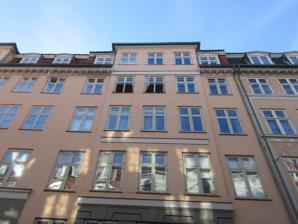
Building: Pilestræde 41–45
Country: Denmark
Year built: 1786
Listed building complex in Copenhagen Pilestræde 41–45 Detail of the facade of NPilestræde 43. General information Architectural style Neoclassical Location Copenhagen Country Denmark Coordinates 55°40′52″N 12°34′45″E / 55.68111°N 12.57917°E / 55.68111; 12.57917 Completed 1784-1786 Design and construction Architect(s) Johan Peter Boye Junge Pilestræde 41–45 is a late 18th-century  building complex in the Old Town of Copenhagen , Denmark, constructed by master mason Johan Peter Boye Junge in 1784–1786, Junge was also responsible for the construction of the adjacent buildings at Pilestræde 37–39 as well as a number of buildings around the corner in Kronprinsensgade . The three buildings were merged into a single property in 1935 and 1962. Two detached warehouses in the courtyards on the rear are also part of the property. The entire building complex was listed in the Danish registry of protected buildings and places in 1945. Johan Peter Boye Junge was himself a resident of Pilestræde 45 from 1798 to 1805. Other notable former residents include the Swedish military officer Curry Gabriel Treffenberg [ sv ] , clergyman and church historian Ludvig Helveg [ da ] and ballet master at the Royal Danish Ballet August Bournonville . History Site history, 1689-1783 No. 11 seen on a detail from Christian Gedde's map of Købmager Quarter, 1757. The site was formerly part of a much larger property, listed in Copenhagen's first cadastre of 1689 as No. 14 in Købmager Quarter. On 24 July 1672, it was sold at auction to storkansler Conrad von Reventlow (1644–1708). The property was after his death in 1708 passed to his son Christian Detlev Reventlow (1671–1738). The buildings were destroyed in the Copenhagen Fire of 1728 but subsequently rebuilt. Christian Ditlev Reventlow owned the property until his death. It was after his death passed to his son Christian Ditlev Reventlow . The property was listed in the new cadastre of 1756 as No. 11 in Købmager Quarter. It was referred to as Reventlow's Hotel at that time. A large four-winged building complex surrounding a central courtyard occupied the half of the property that faced the more prominent street Købmagergade. The half of the property that faced the quieter street Pilestræde was the site of a large garden complex. A row of small properties separated the property from Klareboderne in the northwest. Boye Junge and the new building Johan Peter Boye Junge The property was acquired by the master carpenter Johan Peter Boye Junge (1735-1807) in 1783 and he was shortly thereafter granted royal permission to establish the new street Kronprinsensgade on the land. Boye Junge was one of the largest private employers in Copenhagen of his time. Boye Junge started the construction of the three buildings at what is now Pilestræde 41–45 in 1894. Pilestræde 34 was completed in 1785. The two other buildings were completed in 1786. Boye Junge was also responsible for constructing Pilestræde 37–39, Kronprinsensgade 4-6 and 11, Kronprinsensgade 2/ Købmagergade 34 and Købmagergade 32. He resided in one of the apartments at Pilestræde 45 (No. 11A) from 1798 to 1805. He had prior to that resided in the corner building Pilestræde 37 since its completion in 1786. In 1787, he was appointed as chief of the Copenhagen Fire Brigade . The three buildings now known as Pilestræde 41–45 were individually listed in the new cadastre of 1806 as No. 80–82. No. 80 (now Pilestræde 45) was still owned by Boye June at that time. No. 81 (now Pilestræde 43) belonged to Philip von Essen. No. 82 belonged to Christen Dyhr. 1845 census Anna Sophie Kirksteen No. 80 was home to a total of 22 residents at the time of the 1845 census. Johann Heitlas (1788-1862), a teacher at the Catholic School, resided on the first floor with his wife Sophie (née Brahde), their 13-year-old daughter Josephine Heitlas, one maid and the lodger Carl *von Gualen. Berendt Amvel Meyer, an art dealer, resided on the second floor with his wife Rachel Meyer /née  Delhoner), their two daughters, his sister-in-law Bella Delhoner	 and one maid. Ferdinand Bergmann, a merchant trading on Iceland, resided on the third floor with his wife Emilie Charlotte Bergmann, their two sons (aged four and six), his mother-in-law Else Kristine Hillebrandt (née Schov) and one maid. Anna Sophie Schack (née Kirkstein, 1788–1854), widow of lawyer Gregers Schack (1781-1840), resided on the fourth floor with three of her children (aged 14 to 32) and one maid. The daughter Marie Caroline (1820-1899) would later marry the industrialist Lauritz Peter Holmblad . Christian Carl Tronier: The Danish Asiatic Company 's ship Norge , bound for China, 1804. No. 81 was home to 33 residents in six households at the 1845 census. Carl Christian Tronier, a retired sea captain who had sailed on China, for instance with the Danish Asiatic Company 's chinamen Kongens af Danmark and Frederik den Sjette , resided on the first floor with his brother Wulf Veit Christoph Tronier (colonel, widower), four of the brother's dchildren (aged 26 to 36) and one maid. Sara Salomonsen (née Philipm 1797–1852), widow of a hosier ( hosekræmmer ) Abraham David Salomonsen (1750-1838), resided on the second floor with her five children (aged 17 to 28) and one maid. Terenti Ossenin, a cantor at the Russian legation, resided on the third floor with his wife Margaretha Ossinin, their four children (aged four to 12) and one maid. Sophie Møller, a widow in her 60s, was also residing on the third floor with her daughter Barine Møller. Eduard Holmblad (1802-1881, son of Lauritz Peter Holmblad ), an undertaker, resided on the fourth floor with his wife Adlaide Juliette Antoinette Holmblad, their five children (aged one to 16) and a wet nurse . Anne Henriette Krog, an unmarried woman who kept cattle, probably in a building in the courtyard, resided on the ground floor with one maid. Curry Gabriel Treffenberg No. 82 was home to a total of 21 residents at the 1845 census. Carl Brunskou, a turner, resided on the ground floor with three apprentices (aged 17 to 20). Joseph Philip Hartvig, a textile merchant ( soæle- og klædehandler ), resided on the first floor with his wife Gitte Hartvig and one maid. Curry Gabriel Treffenberg [ sv ] , a Swedish military officer who had moved to Copenhagen in 1821, resided on the second floor with his wife Juliane Frederikke Charlotte Louise Andrea Treffenberg, their five-year-old daughter Nicoline Olivia Louise Amalie Treffenberg and one maid. Anna Chatrina Hein, widow of a lieutenant colonel, resided on the third floor with four of her children (aged 20 to 31), one maid and one lodger. Hans Jørgen Hagerup Berthig, an army major on paid leave ( ventepenge ), resided on the fourth floor with his wife Christiane Frederike Louise Berthig and one maid. Later history August Bournonville Ludvig Helveg [ da ] (1818-1883), a clergyman and church historian, resided in one of the apartments at No. 81 (Pilestræde 43) from 1851 to 1953. August Bournonville (1805-1879), ballet master at rgw Eoyal Danish Ballet , resided at No. 80 (Piletræde 45) from 1858 to 18588. His next home was at Nørregade 31-33 . The three buildings were listed Pilestræde 41 (No. 82), Pilestræde 43 (No. 81) and Pilestræde 45 (No. 80>) when house numbering was introduced as a supplant to the old cadastral numbers by quarter in 1859. Caroline Herding. Caroline Hansen (1854 - 1940m from 1902 Caroline Herding) opened a shop at Pilestræde 43 in 1887. Her shop, C.M. Hansen & Co.m was especially known for matches and Christmas decorations. Om 1888, she was licensed as a wholesale merchant ( grosserer ) as the second woman in Denmark (after Wilhelmine Rerup . In 1890, she founded Københavns Bestillingskontor for Tændstikker samt økonomiske Husholdningsartikler. She was also active in the Danish Women's Society , Danish Women's Council and in the management of the Women's Building. In 1904, she was able to buy the property at Pilestræde 50 on the other side of the street. She subsequently moved her home and business to this building. A gilder's business, L. Noch, Lundquist og Olsen's Eftf., was for many years based in the building. The firm was the result of a merger on 1 March 1911, between L. Noch (founded by A. Jensen and C. F. L. Noch and later continued by the latter's widow K. S. M. Noch) and Lundquist & Olsen. One of the two companies was possibly already based in the building prior to the merger. The firm was from 1944 owned by Aage W. Nielsen (1893-) and operated under the name L. Noch, Lundquist og Olsen's Eftf. (L. Noch, Lundquist og Olsen's Successor). It was based at Pilestræde 41 until at least 1950. E. Wandler's Efterfølger, a manufacturer of military and civilian scarfs, was based at Pilestræde 1910 in 1910. In 1895, No. 81 (Pilestræde 43) was merged with No. 80 (Pilestræde 45), In 1962, No. 82 /Pilestræde 41)  was also merged with No. 80. Architecture Pilestræde 41 in 2022.. The three individual buildings are all five storeys tall and five bays wide. The interior of the three buildings is now completely integrated. Their plastered and grey-painted facades leave a homogenous impression, together with those of the adjacent buildings at Pilestræde 37–39, although details of their facades vary. The ground floor of Pilestræde 41 is finished with shadow joints and black-painted. Above the ground floor is a band of black-painted sandstone. The upper part of the facade is finished with lateral lesenes , sill courses below the windows of the third and fourth floor and a modillion cornice . The slightly projecting central bay on the first to third floor is tipped by a hood mould supported by corbels above the third-floor window and features a plaster relief in an arched niche above the second-floor window and a mascaron above first-floor one. The Mansard roof is clad in black tile on its steep part and in red tile on its upper part. A three-bay side wing extends from the rear side of the building. The facade of Pilestræde features a three-bay median risalit . The median risalit is on the first floor finished with shadow joints. The main entrance in the bay furthest to the right is topped by a hood mould supported by corbels. Another door in the bay furthest to the left provides access to the shop in the ground floor of Pilestræde 41. An eight-bays-long side wing extends from the rear side of the building. It has a monopitched roof clad in red tiles. The building shares a small courtyard with Pilestræde 43. A free-standing two-storey building with a flat roof is located in the courtyard. All the facades that face the yard are painted yellow. The facade of Pilestræde is finished by a modillioned cornice. An eight-bays-long side wing extends from the rear side of the building. A two-storey former warehouse is located in the courtyard. It is attached to Kronprinsensgade 7 in one end to Klareboderne 16 in the other. The three integrated buildings front the street and the two detached rear wings were all listed in the Danish registry of protected buildings and places in 1945. Today The building complex is owned by Jesper Abel and N. Skovgård Larsen. Some of the apartments in Pilestræde 43 and Pilestræde 45 have been merged. The principal staircase of Pilestræde is in addition to this now also used for access to the apartments in Pilestræde 41. Temains of the principal staircase in Pilestræde 41 are now instead used as an internal staircase in some of the apartments in that building. A Norse Projects flagship store is located at Pilestræde 41. The entrance is located in the bay furthest to the left at No. 43. Gallery Pilestræde 41 Pilestræde 43 Pilestræde 45. References